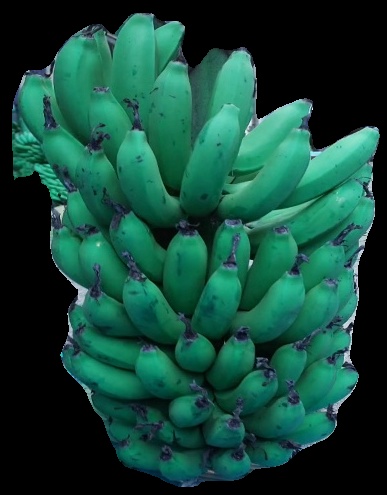
Variety: pachbale
Grade: grade2